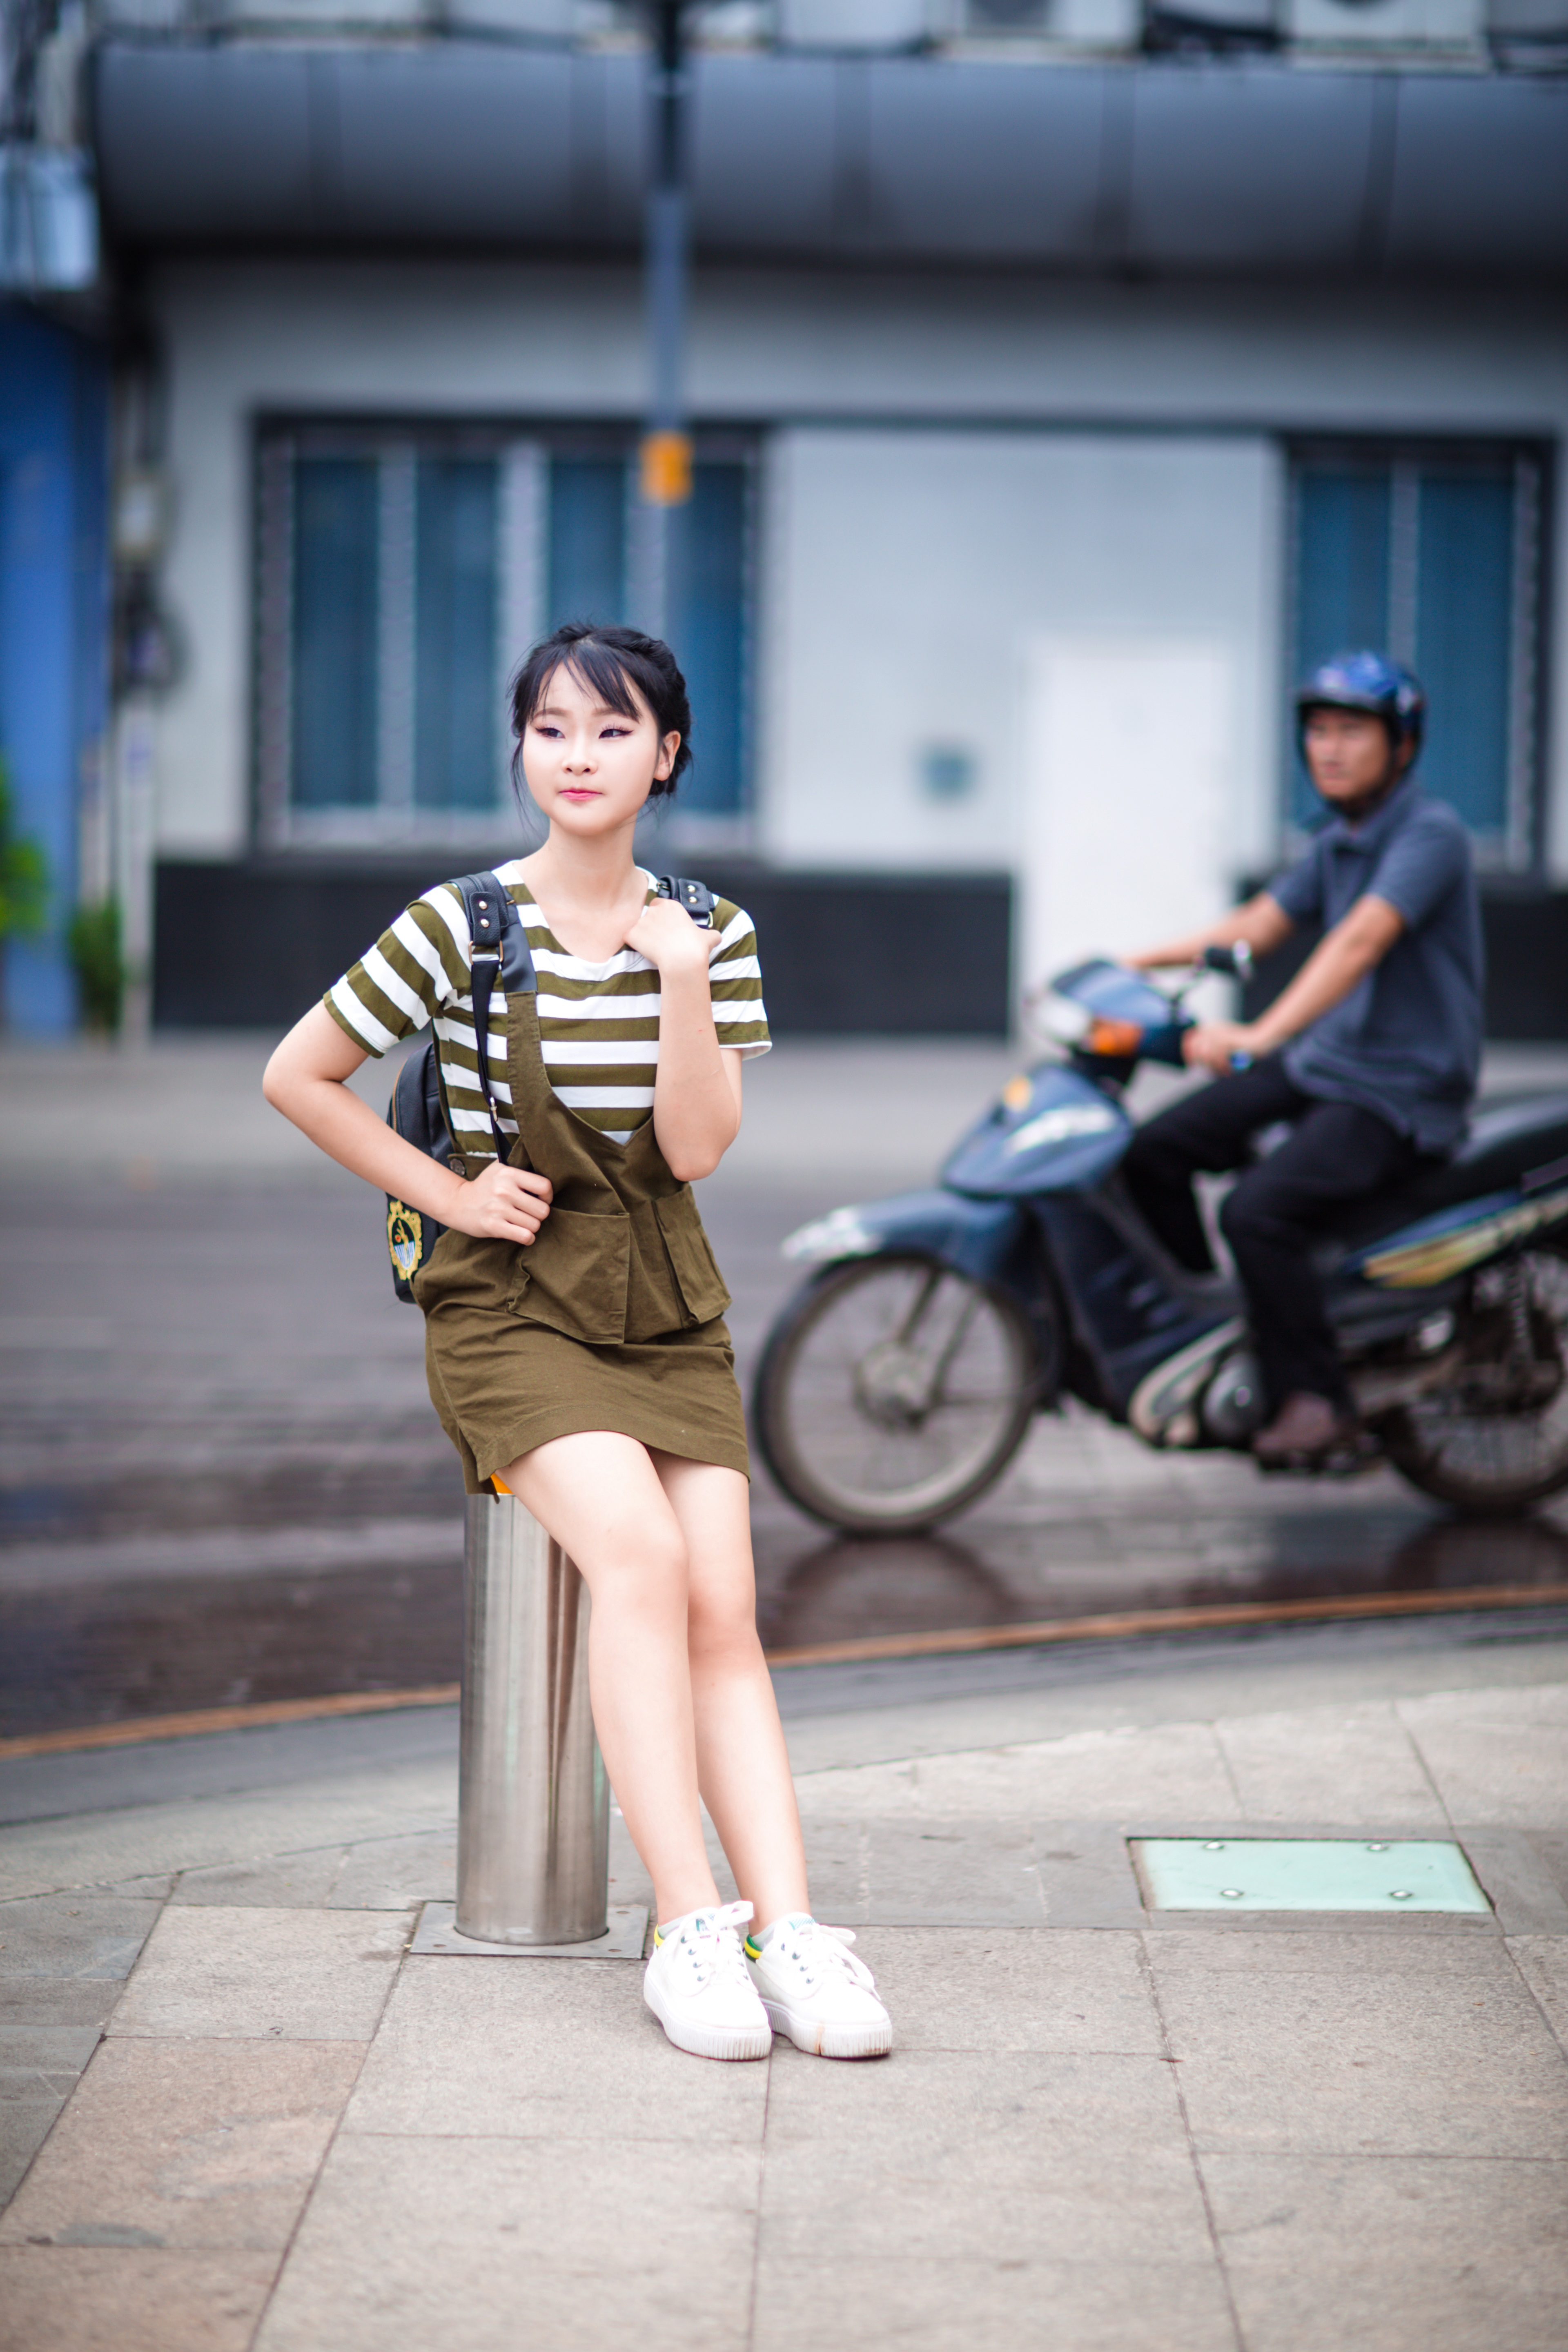
outdoor, girl, woman, street, female, model, young, spring, sitting, fashion, blue, clothing, lady, lifestyle, dress, footwear, photograph, beauty, photo shoot, human positions